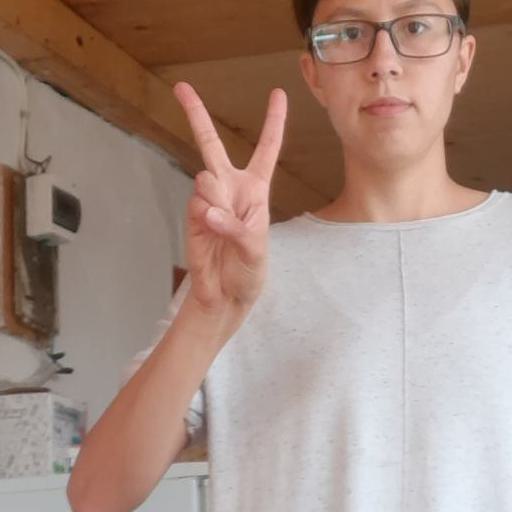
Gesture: peace